Prehistoric Egypt

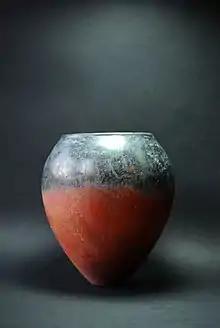
Ovoid Naqada I (Amratian) black-topped terracotta vase, (c. 3800–3500 BC).

Copper was known, and some copper adzes have been found. The pottery is hand-made; it is simple and undecorated. Presence of black-topped red pots indicate contact with the Naqada sites in the south. Many imported vessels from Palestine have also been found. Black basalt stone vessels were also used.